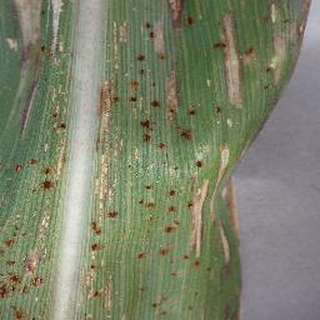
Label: corn_cercospora_leaf_spot